Landesmuseum Hannover

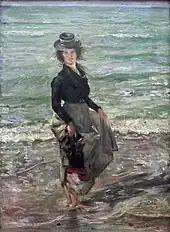
Lovis Corinth, "Paddel-Petermannchen" (his nickname for his wife).

The state gallery features art from the 11th to the 20th centuries. The collection includes German and Italian works from the Renaissance and the Baroque, 17th-century Flemish and Dutch paintings, Danish paintings from the 19th and 20th centuries (such as by Constantin Hansen), and a print room featuring old German masters, Dutch drawings, 19th-century print works, and drawings by German impressionists. Some of the best-known artists include Rembrandt, Rubens and Albrecht Dürer.